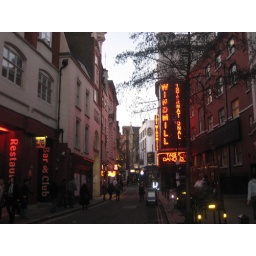
I was tempted by the table dancing bar of course, but unfortunately I had a train to catch.